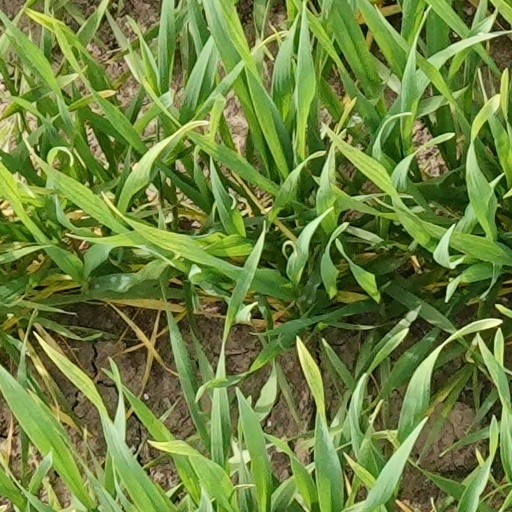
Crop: wheat